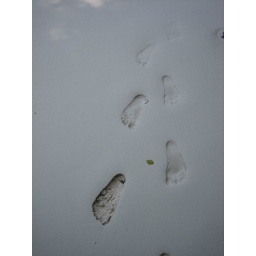
My footsteps in the amzing white sand on Maya Bay